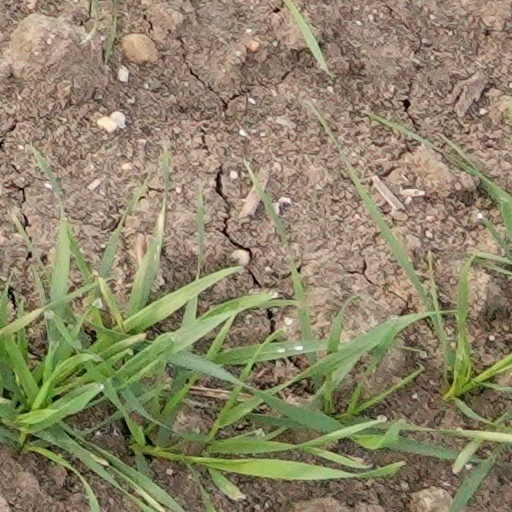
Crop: wheat